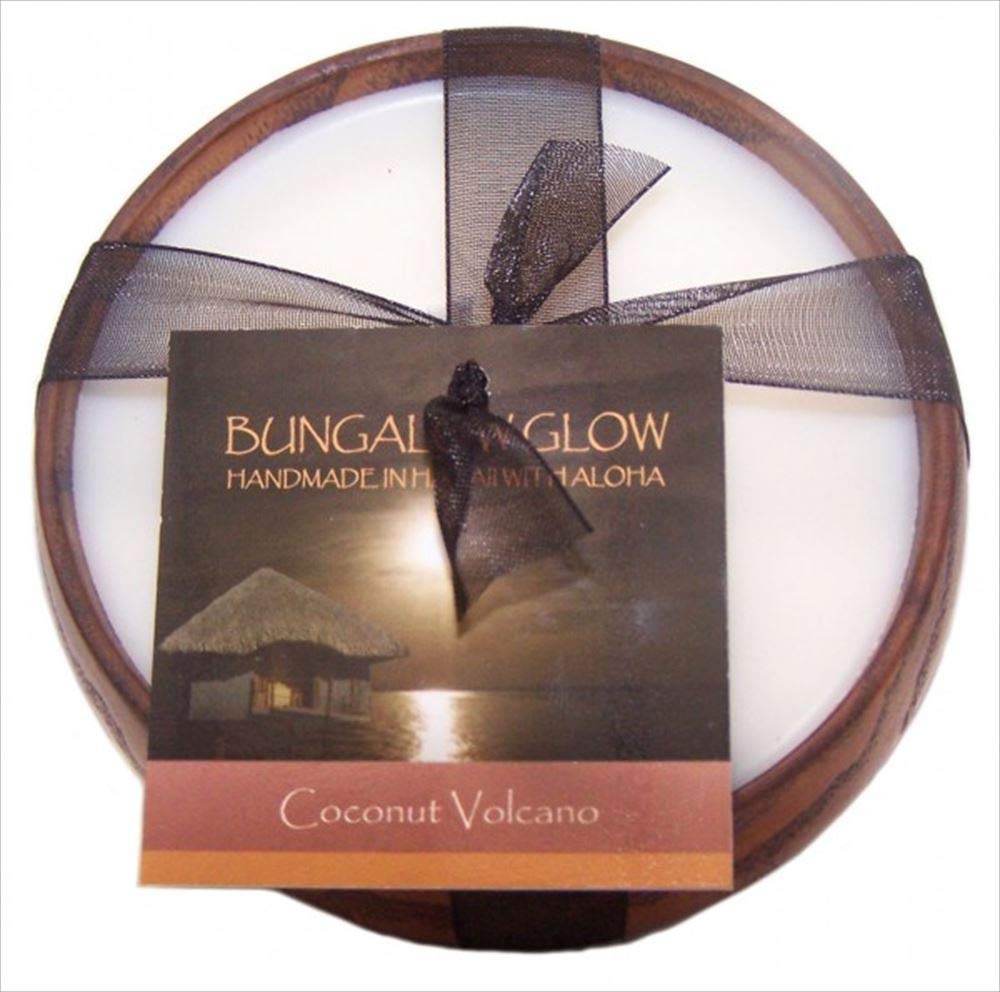
Item Name: BUNGALOW GLOW Coconut Volcano Wood Candle, 6 OZ
Product Description: Lifestyle
Value: 6.0
Unit: Ounce

Price: 17.48